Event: Nepal Earthquake
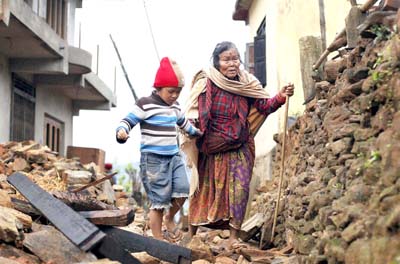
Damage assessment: damage